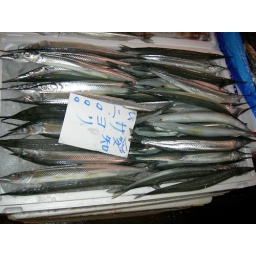
taken at fish market at tsukiji in tokyo, 6am